Architecture of London

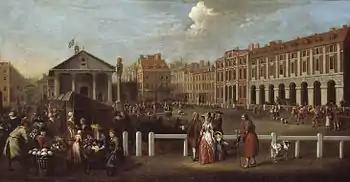
A painting of the Covent Garden piazza in 1737, showing Indigo Jones's colonnaded houses on the right. This was a highly influential piece of urban planning.

Many of medieval London's most significant structures were initially constructed by the Normans in the late 11th and 12th-century. Although it is a common mis-conception that the Norman's brought the Romanesque style of architecture to England — the Anglo-Saxons had already built several substantial churches in the style, most notably the first Westminster Abbey in 1052 — Romanesque buildings built in England after 1066 were far more ambitious in terms of size and style, as well as far more numerous in terms of the number of buildings commissioned. Almost immediately after their conquest of England the Normans built several fortresses along the River Thames in the center of London to consolidate their power within the city, most notably the Tower of London which survives today. The White Tower, the central keep of the complex, was completed in the 1080s in a Romanesque style and was the tallest building in the city. It served multiple functions: a fortress, prison, the seats of government and a royal residence for William the Conqueror. One of the oldest and least altered Romanesque churches in England is also built inside the White Tower: the chapel of St John's. The only other surviving Romanesque church in central London is St Bartholomew-the-Great in Smithfield, the remains of a much larger priory church founded in 1123. The Tower of London complex reached its approximate current format with two outer defensive walls by the end of the 13th century.